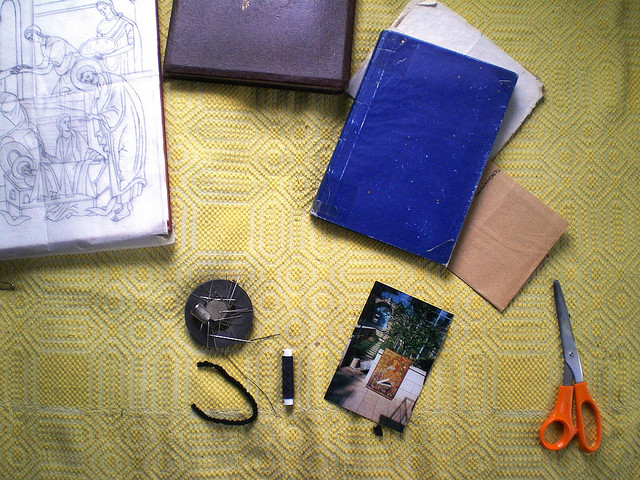
user: Given an image and a question. Answer the question in a short answer. Question: What is the picture of in this photograph? Short Answer:
assistant: art